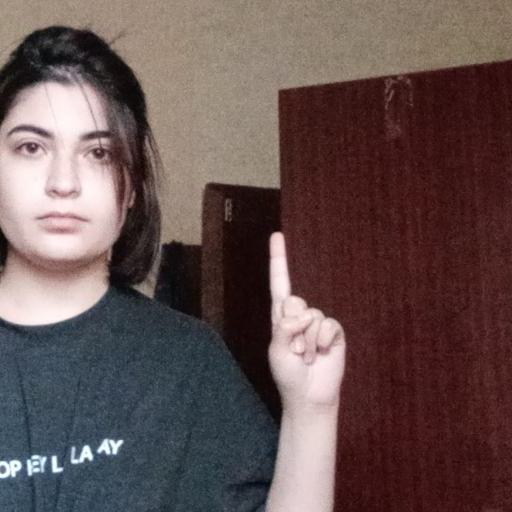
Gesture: one